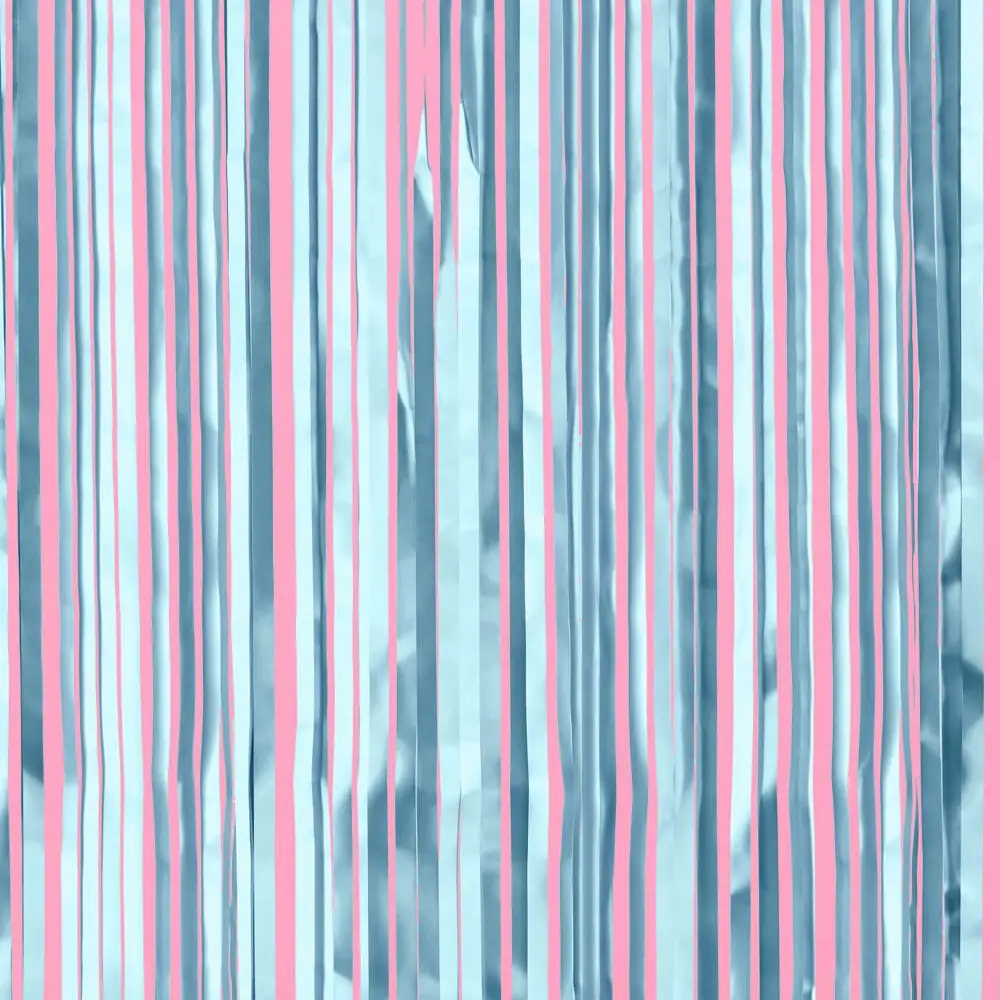
Blue Party Curtain
Made for party people || This 2-pack is destined to make your photo area a real party starter. Whether you're setting up for a birthday party, shower, or party party - this is a must. 2 matte blue foil curtains Pre-attached adhesive Each curtain is 3 ft x 7 ft
Brand: xo, Fetti
Category: Arts & Entertainment > Party & Celebration > Party Supplies > Party Streamers & Curtains > Foil Curtains